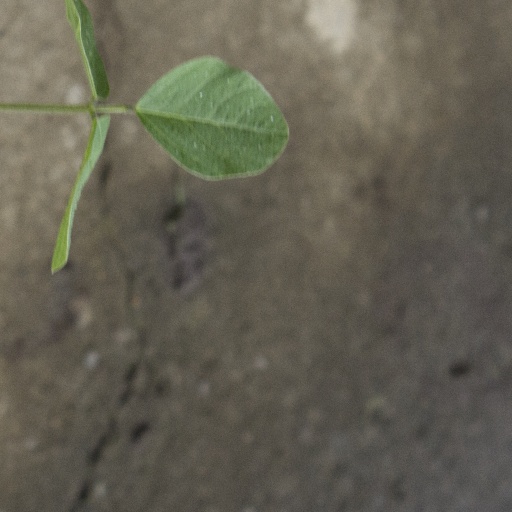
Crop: soybean